CMLL 84th Anniversary Show

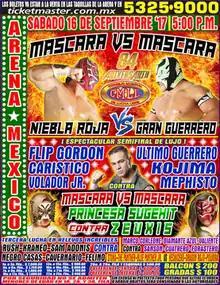
Official poster for the 84th anniversary show

The CMLL 84th Anniversary Show was a professional wrestling pay-per-view event scripted and produced by the "lucha libre" wrestling company "Consejo Mundial de Lucha Libre" (CMLL; Spanish for "World Wrestling Council") that took place on September 16, 2017, in CMLL's home arena Arena México in Mexico City, Mexico. The show is the biggest show of the year for CMLL, considered their version of the Super Bowl or WrestleMania. The CMLL Anniversary Show is the longest-running annual professional wrestling shows.